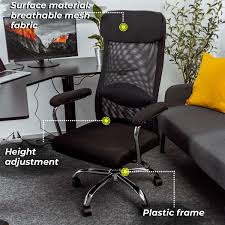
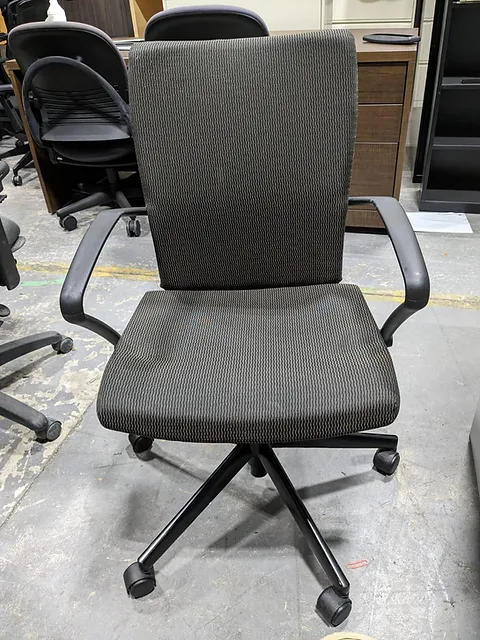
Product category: items_chair
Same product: no